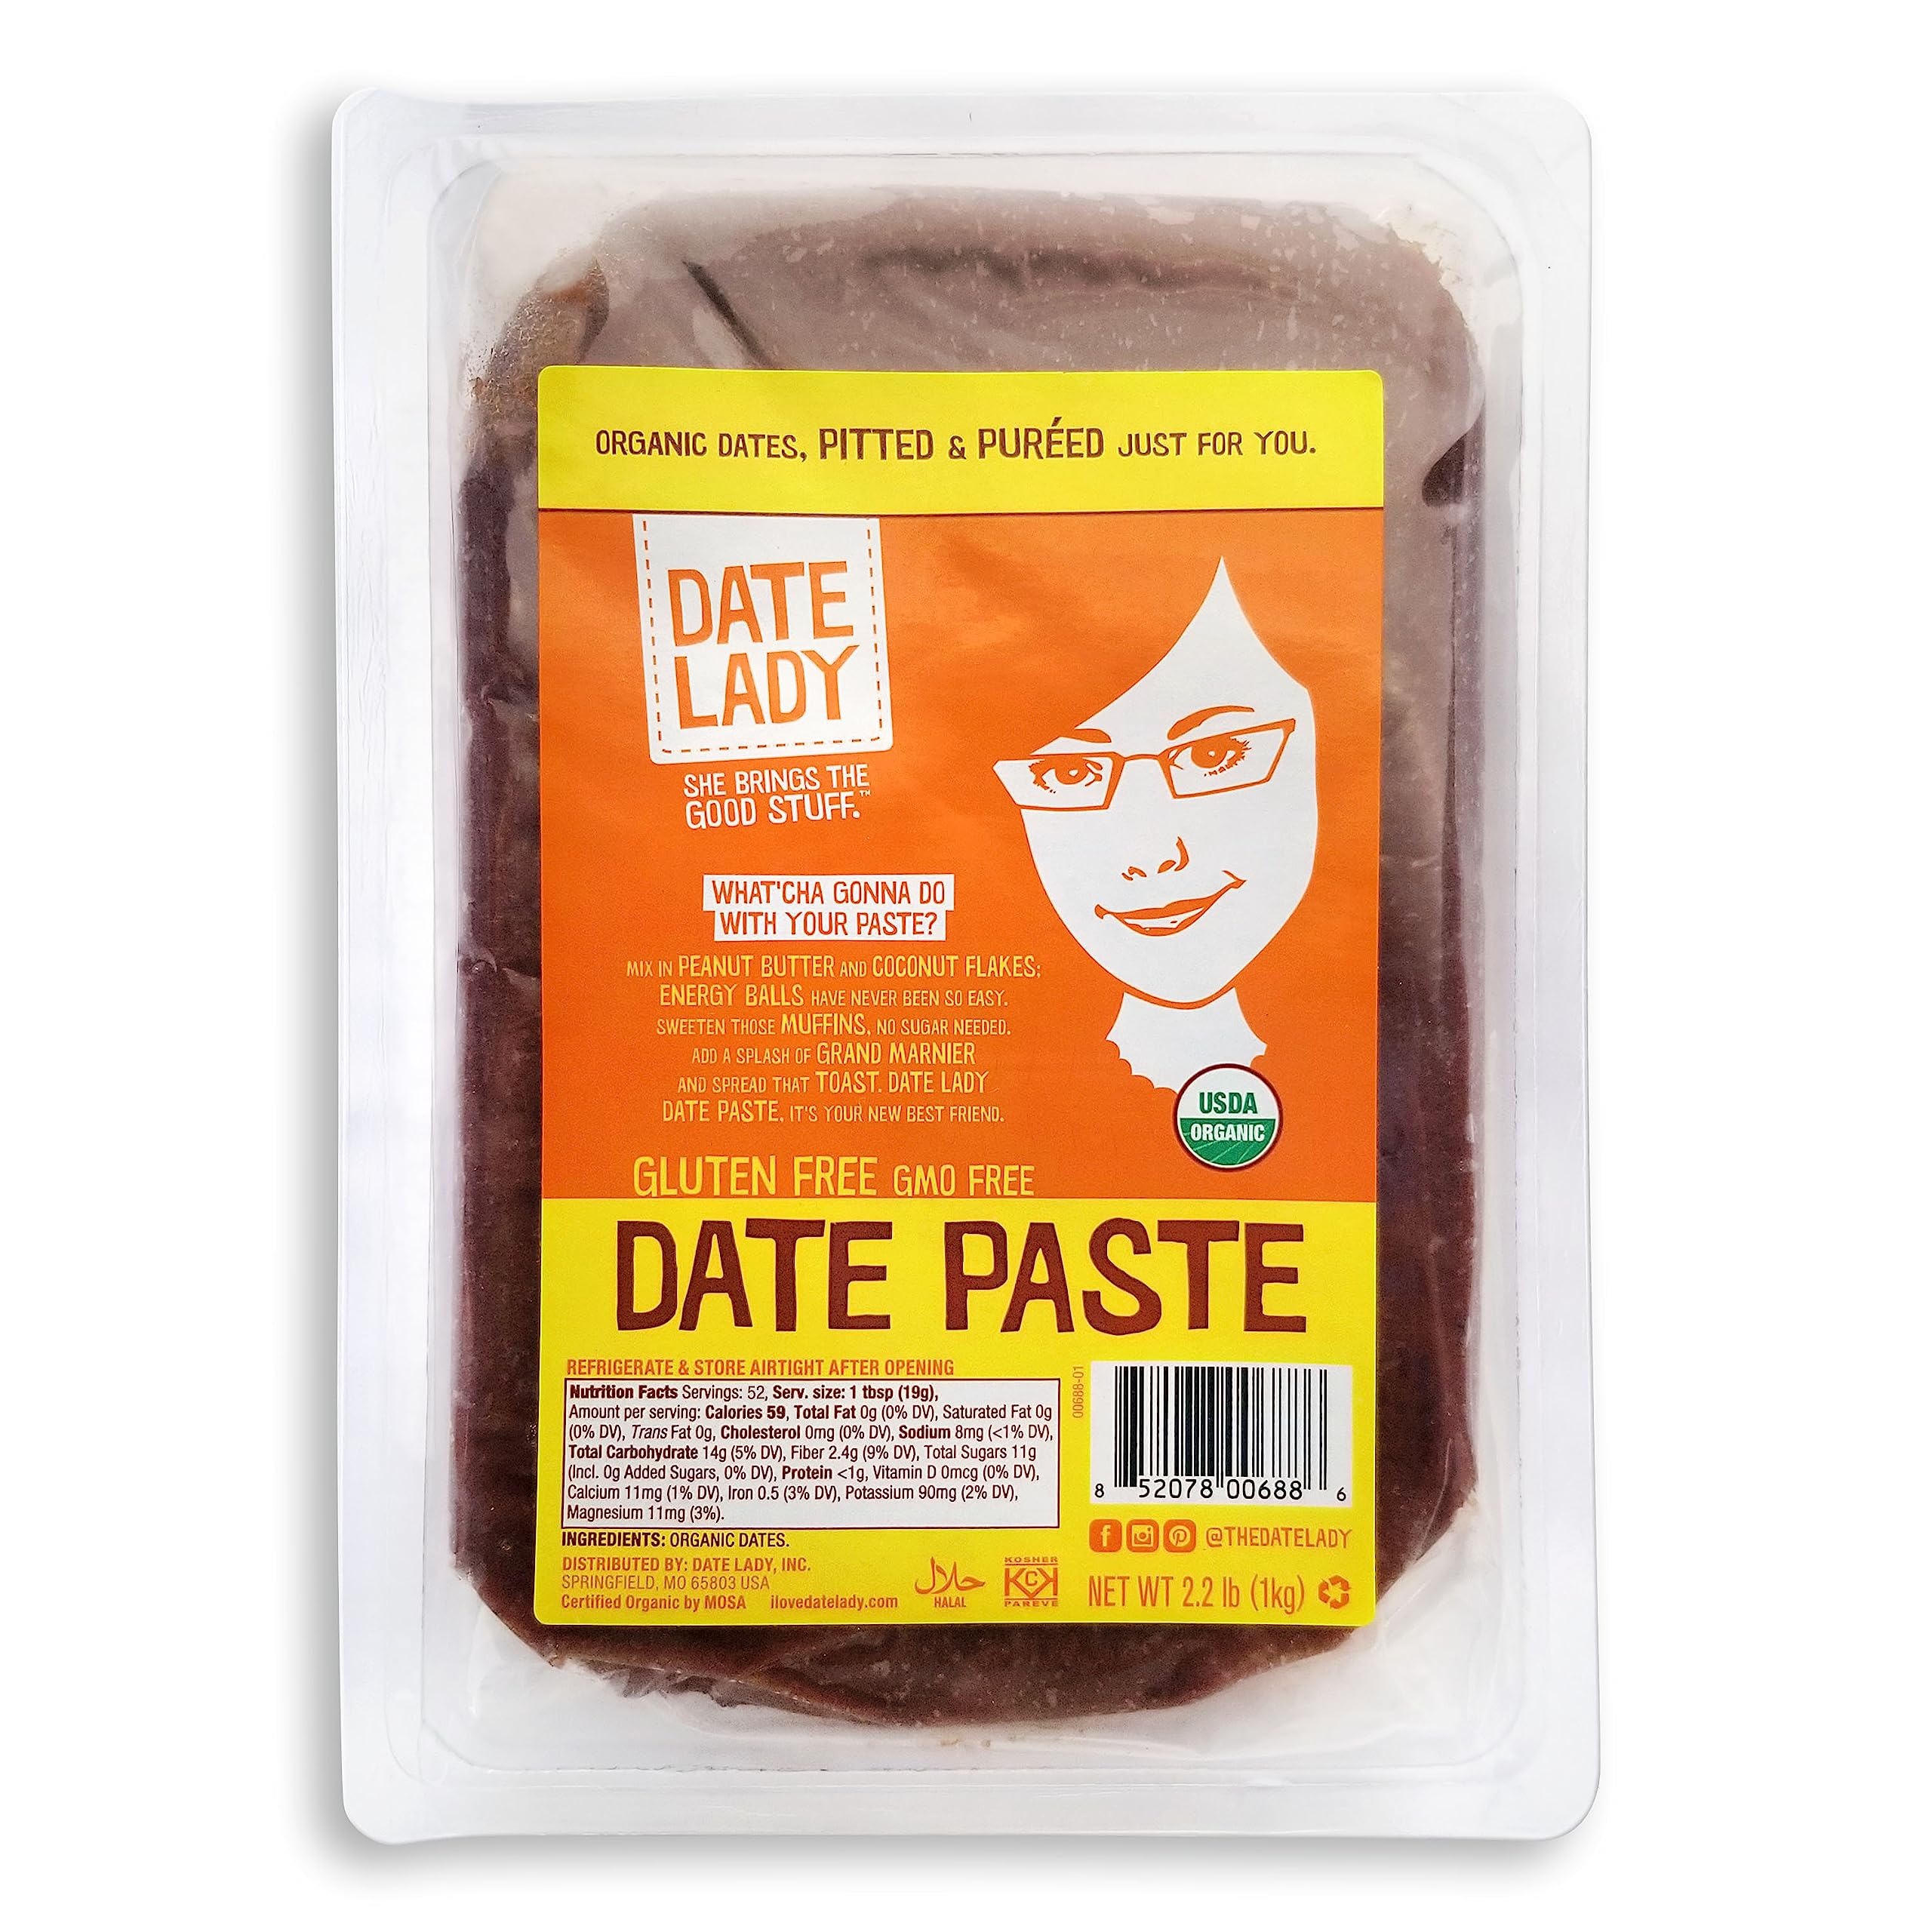
Item Name: Date Lady Organic Date Paste (2.2 lbs) | 1 Ingredient: 100% Organic Dates | Vegan, Paleo, Gluten Free & Kosher | No Added Sugar | Substitute for Sugar in Baking, Add to Smoothies, Great Pantry Staple
Bullet Point 1: One ingredient: pitted and puréed organic dates.
Bullet Point 2: Nutrient packed: contains Magnesium, Potassium, Fiber, Antioxidants and other vitamins and minerals.
Bullet Point 3: Recipe ready: our dates are pitted and puréed, a versatile ingredient to add to any recipe with ease.
Bullet Point 4: Good for you: our Zahidi date paste is an excellent organic, kosher, healthy and vegan sweetener.
Bullet Point 5: Replace sugar: swap processed sugars in your recipe for this delicious, natural alternative.
Product Description: Ingredients: 100% organic Zahidi dates; pitted and puréed just for you. Benefits - Contains magnesium, potassium, fiber, antioxidants and other vitamins and minerals. - Great for pre or post workout to recharge fatigued muscles - More potassium, magnesium, iron & phosphorus than honey or maple syrup. - Date Paste is pitted and puréed allowing you to add to any recipe with ease. Serving Suggestions - Mix in some peanut butter, add some coconut flakes. Energy balls have never been so easy. - Sweeten those muffins, no sugar needed. - Add a splash of Grand Marnier and go spread that toast. - When substituting for dates in a recipe, start with 1.5 tsp of date paste for every date called for as it can depend on which type of date is being used in the recipe. Date Lady Date Paste, It's your new best friend. Refrigerate & store airtight after opening.
Value: 35.2
Unit: Ounce

Price: 14.99